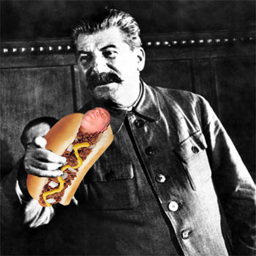
A giant dictator holding a dead body inside of a bun smothered in chili and mustard with onions.
A Photoshop of a world leader with a human chili-dog in his grasp.
Altered photograph of Stalin eating a hot dog man
An old man is holding a hot dog full of mustard and minced meat.
A man holding a very large hot dog.